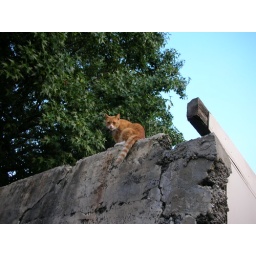
Random cat in the lane on the way home from work #3.